Campuses of Georgetown University

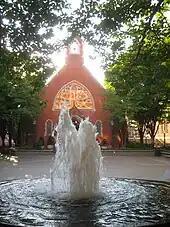
The Dahlgren Quadrangle is the traditional center of campus

The main campus has traditionally centered on Dahlgren Quadrangle, though Red Square has replaced it as the focus of student life. Old South was the first building to be built on the quad, though it was demolished in 1904 and replaced by Ryan Hall, Gervase Hall, and Maguire Hall. Old North, begun in 1794, remains in use for classes and offices. In August 1797, George Washington visited the campus and addressed students from the porch of the Old North building; since then it has become a traditional spot for presidents to speak when they visit campus. Dahlgren Quad is completed by the famous and historic Healy Hall, which is built in Flemish Romanesque style and is the undisputed gem of Georgetown's campus, and Dahlgren Chapel of the Sacred Heart. In late 2003, the Southwest Quadrangle Project was completed. This project brought a new 907-bed student dorm, an expansive dining hall, an underground parking facility, and new Jesuit Residence to the campus.